Avicenna International College

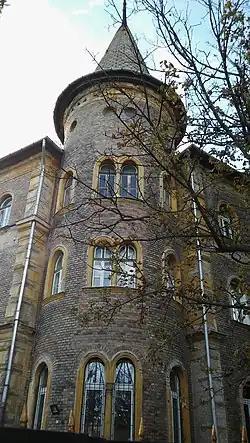

Avicenna International College (AIC) (Hungarian: Avicenna Nemzetközi Kollégium) was founded in 1995 by Shahrokh Mirza Hosseini and has been in operation as a preparatory college for higher education since 2000. It offers foundation programs in medicine, business, technical studies, and English, as well as preparatory programs for Masters and PhD studies.